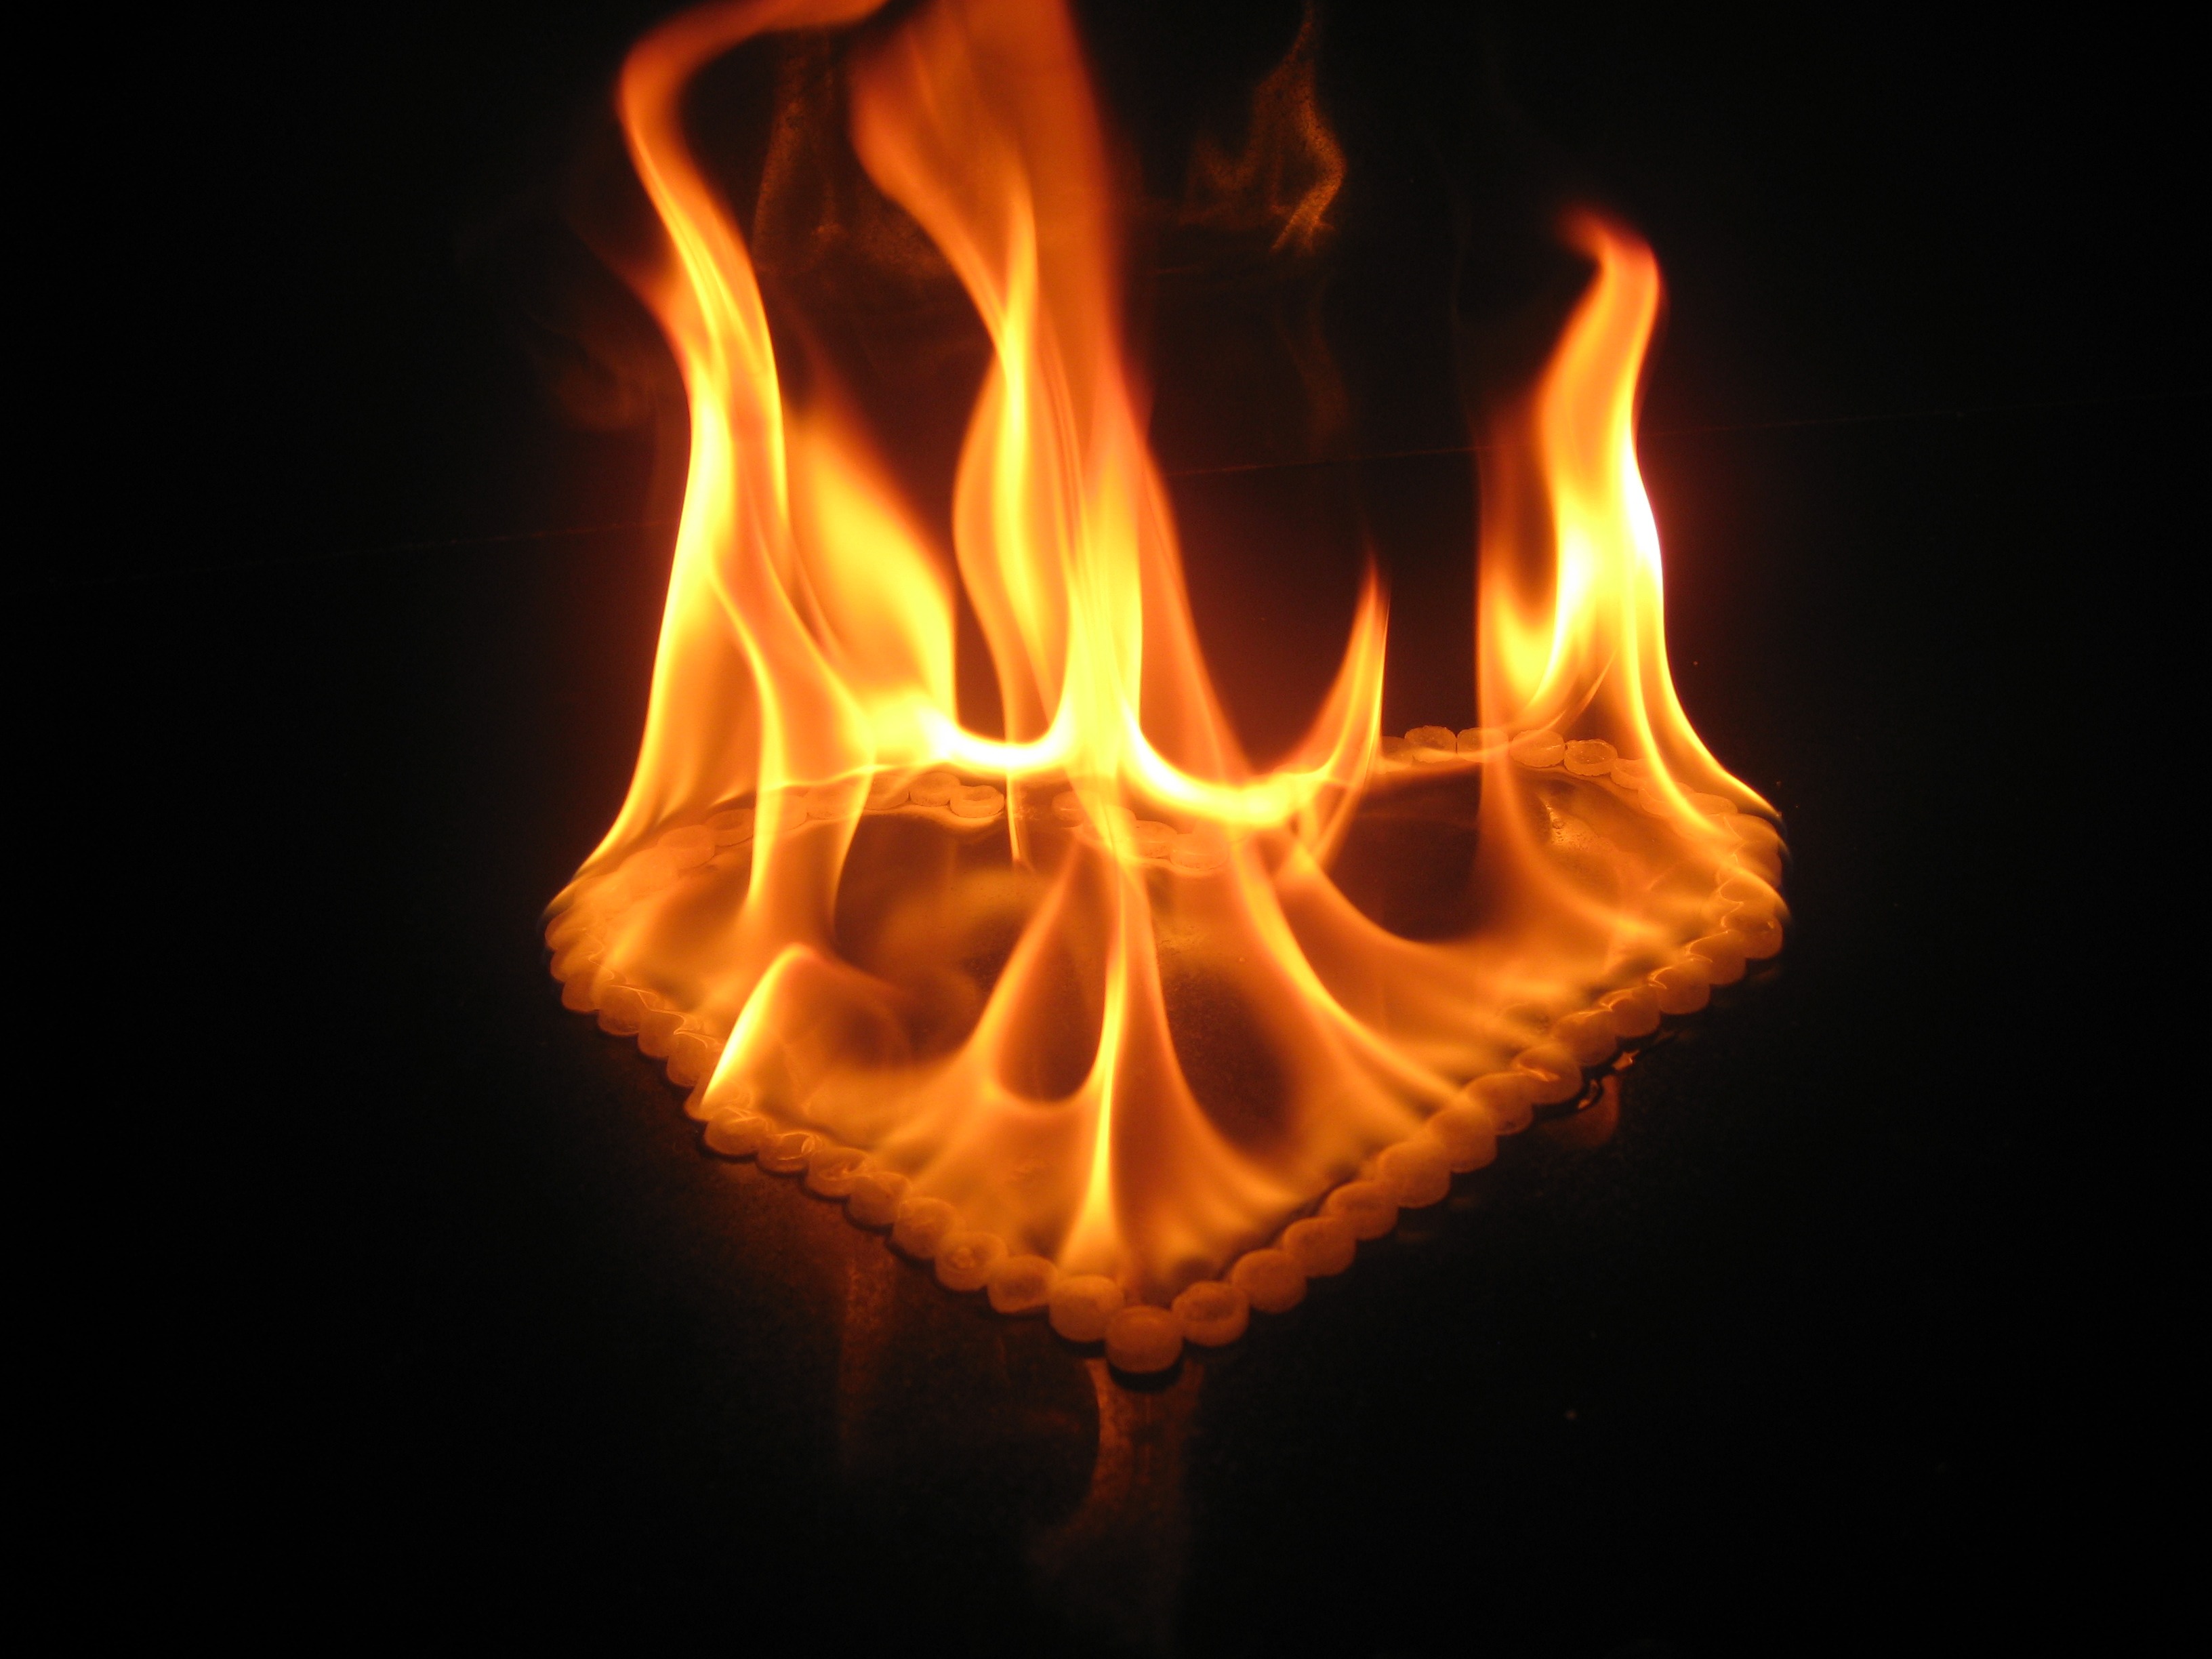
heart, flame, fire, heat, burn, font, burning, hot, hell, flames, blazing, flammable, igniting, engulfed